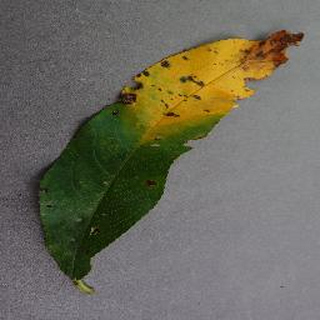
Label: peach_bacterial_spot